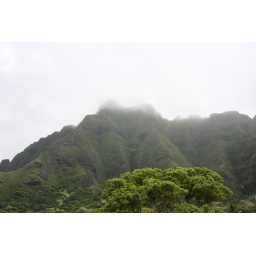
Hawaii 2009 84: ominous clouds over mountain